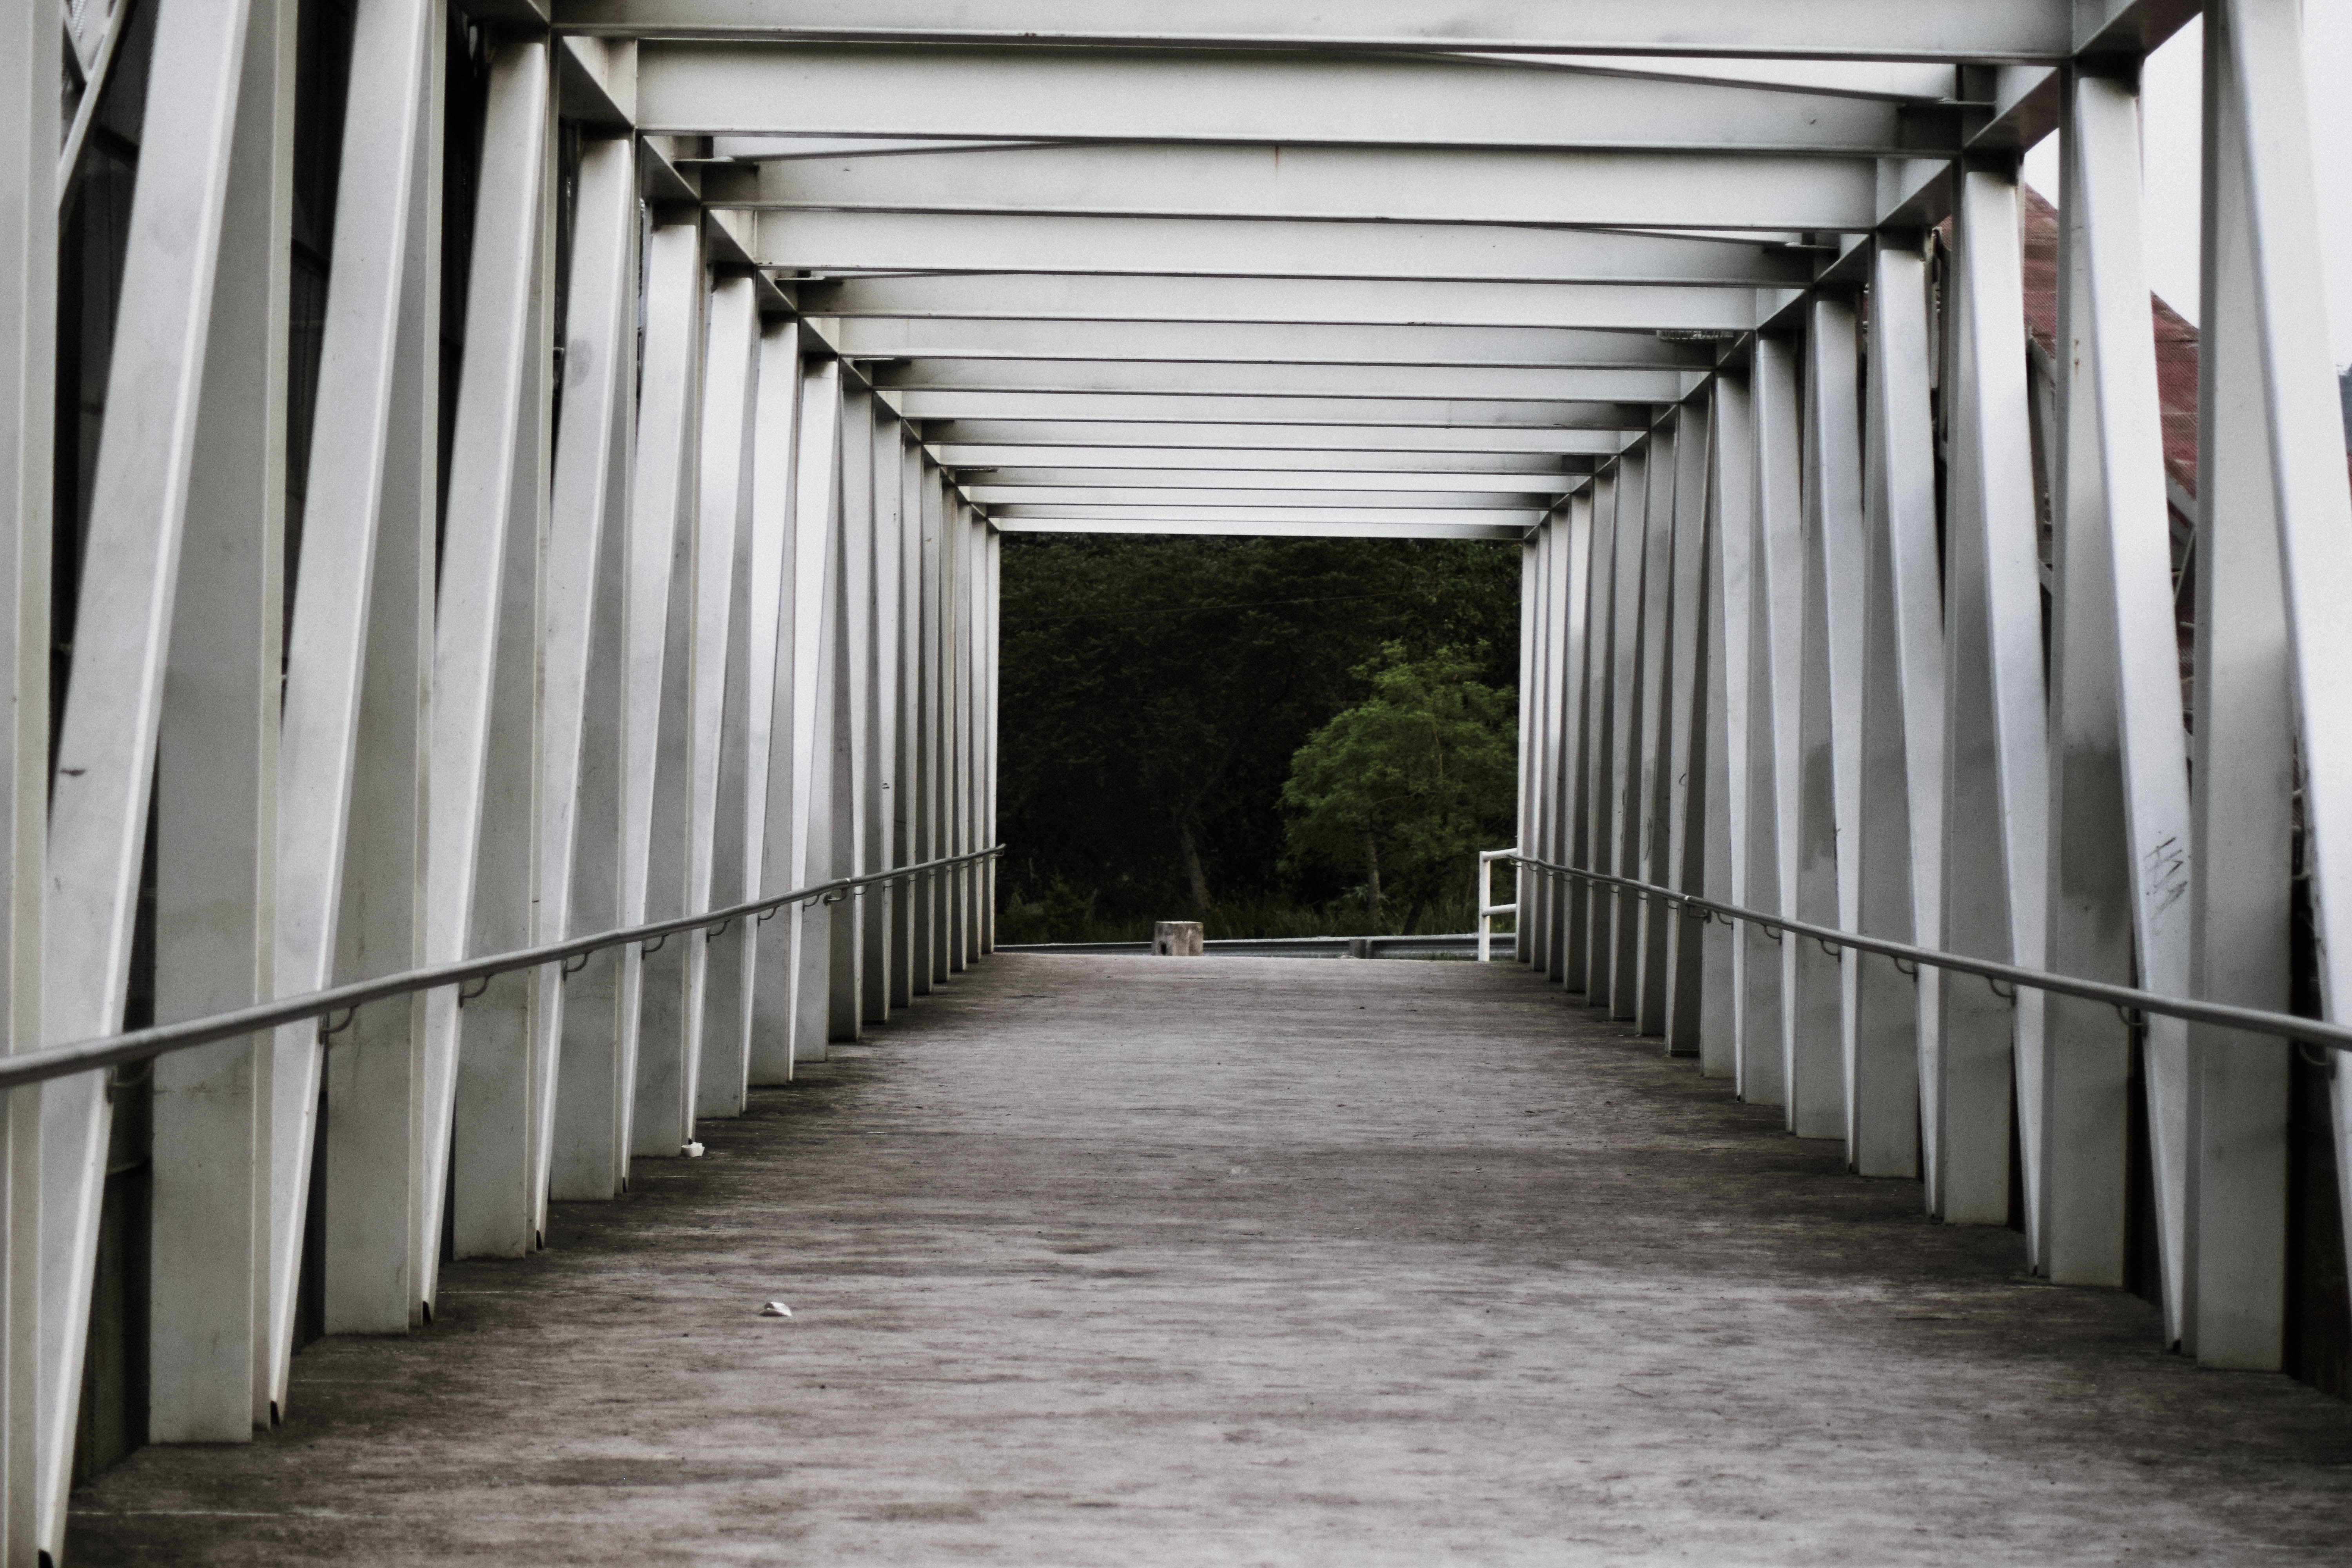
architecture, structure, wood, barn, subway, line, hall, interior design, symmetry